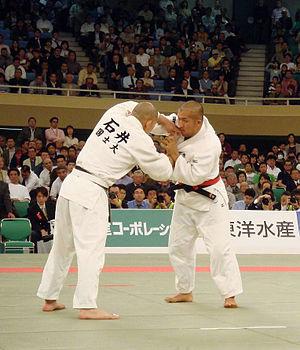
Keiji Suzuki, né le 3 juin 1980, est un judoka japonais. Il a remporté la médaille d'or de la catégorie reine du judo lors des Jeux olympiques de 2004 à Athènes. D'autre part, il a remporté deux titres mondiaux dans sa carrière dans deux catégories de poids différentes puisque le Japonais combat parfois dans la catégorie inférieure des moins de 100 kg. Il décide de prendre sa retraite en 2012 à la suite de multiples blessures afin de se consacrer à l'enseignement.
Voici une liste des inventions et des découvertes japonaises. Bien que les Japonais aient contribué dans un certain nombre de domaines, le pays joue surtout un rôle central dans la révolution numérique depuis les années 1970, avec de nombreuses technologies révolutionnaires et répandues dans les domaines de l'électronique et de la robotique introduites par les entreprises et les entrepreneurs japonais. La culture populaire japonaise, fortement façonnée par ses technologies électroniques, influence également considérablement la jeunesse occidentale.